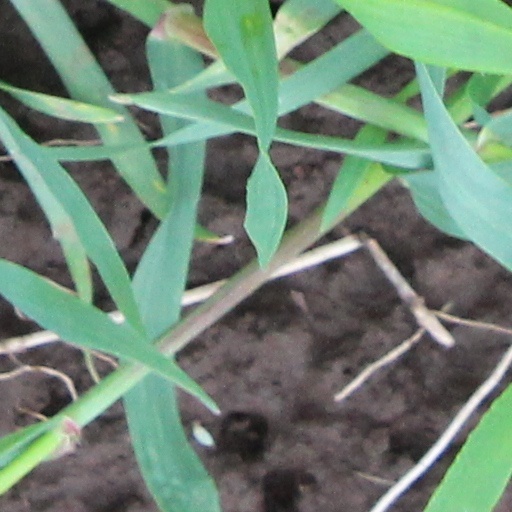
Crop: wheat